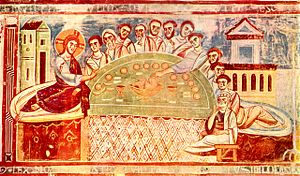
Sant'Angelo in Formis / Freskomalerierne / Betydning
Den sidste nadver
Abbediet Sant'Angelo in Formis ligger i den italienske by Sant'Angelo in Formis, som er en del af Capua kommune i provinsen Caserta i regionen Campania. Klosterkirken er indviet til ærkeengelen Michael og hæver sig op fra den vestvendte skråning på bjerget Tifata. Den benediktinske basilika er et bemærkelsesværdigt eksempel på romansk arkitektur i Campanien. Den blev bygget over ruinerne af et gammelt hedensk tempel for Diana Tifatina. På de første dokumenter er bygningen benævnt som ad arcum Dianae. Den etymologiske fortolkning af udtrykket in Formis er omdiskuteret: Nogle hævder, at udtrykket er afledt af det latinske forma, hvad der skal henvise til en nærliggende vandledning eller en bjergskråning. Andre mener derimod, at det er en omdannelse af ordet informis.